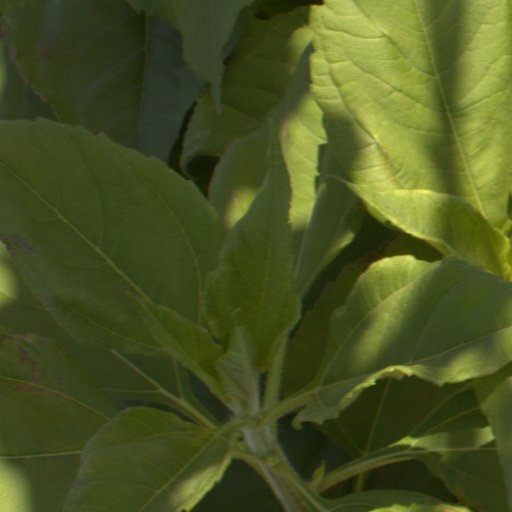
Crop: Jerusalem artichoke